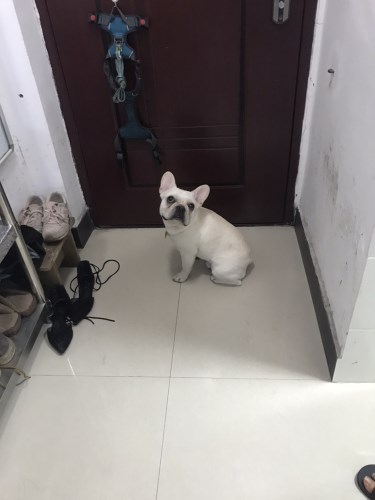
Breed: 1121-n000002-French_bulldog